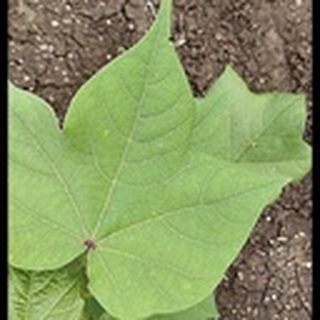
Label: healthy_cotton